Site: brandenburg
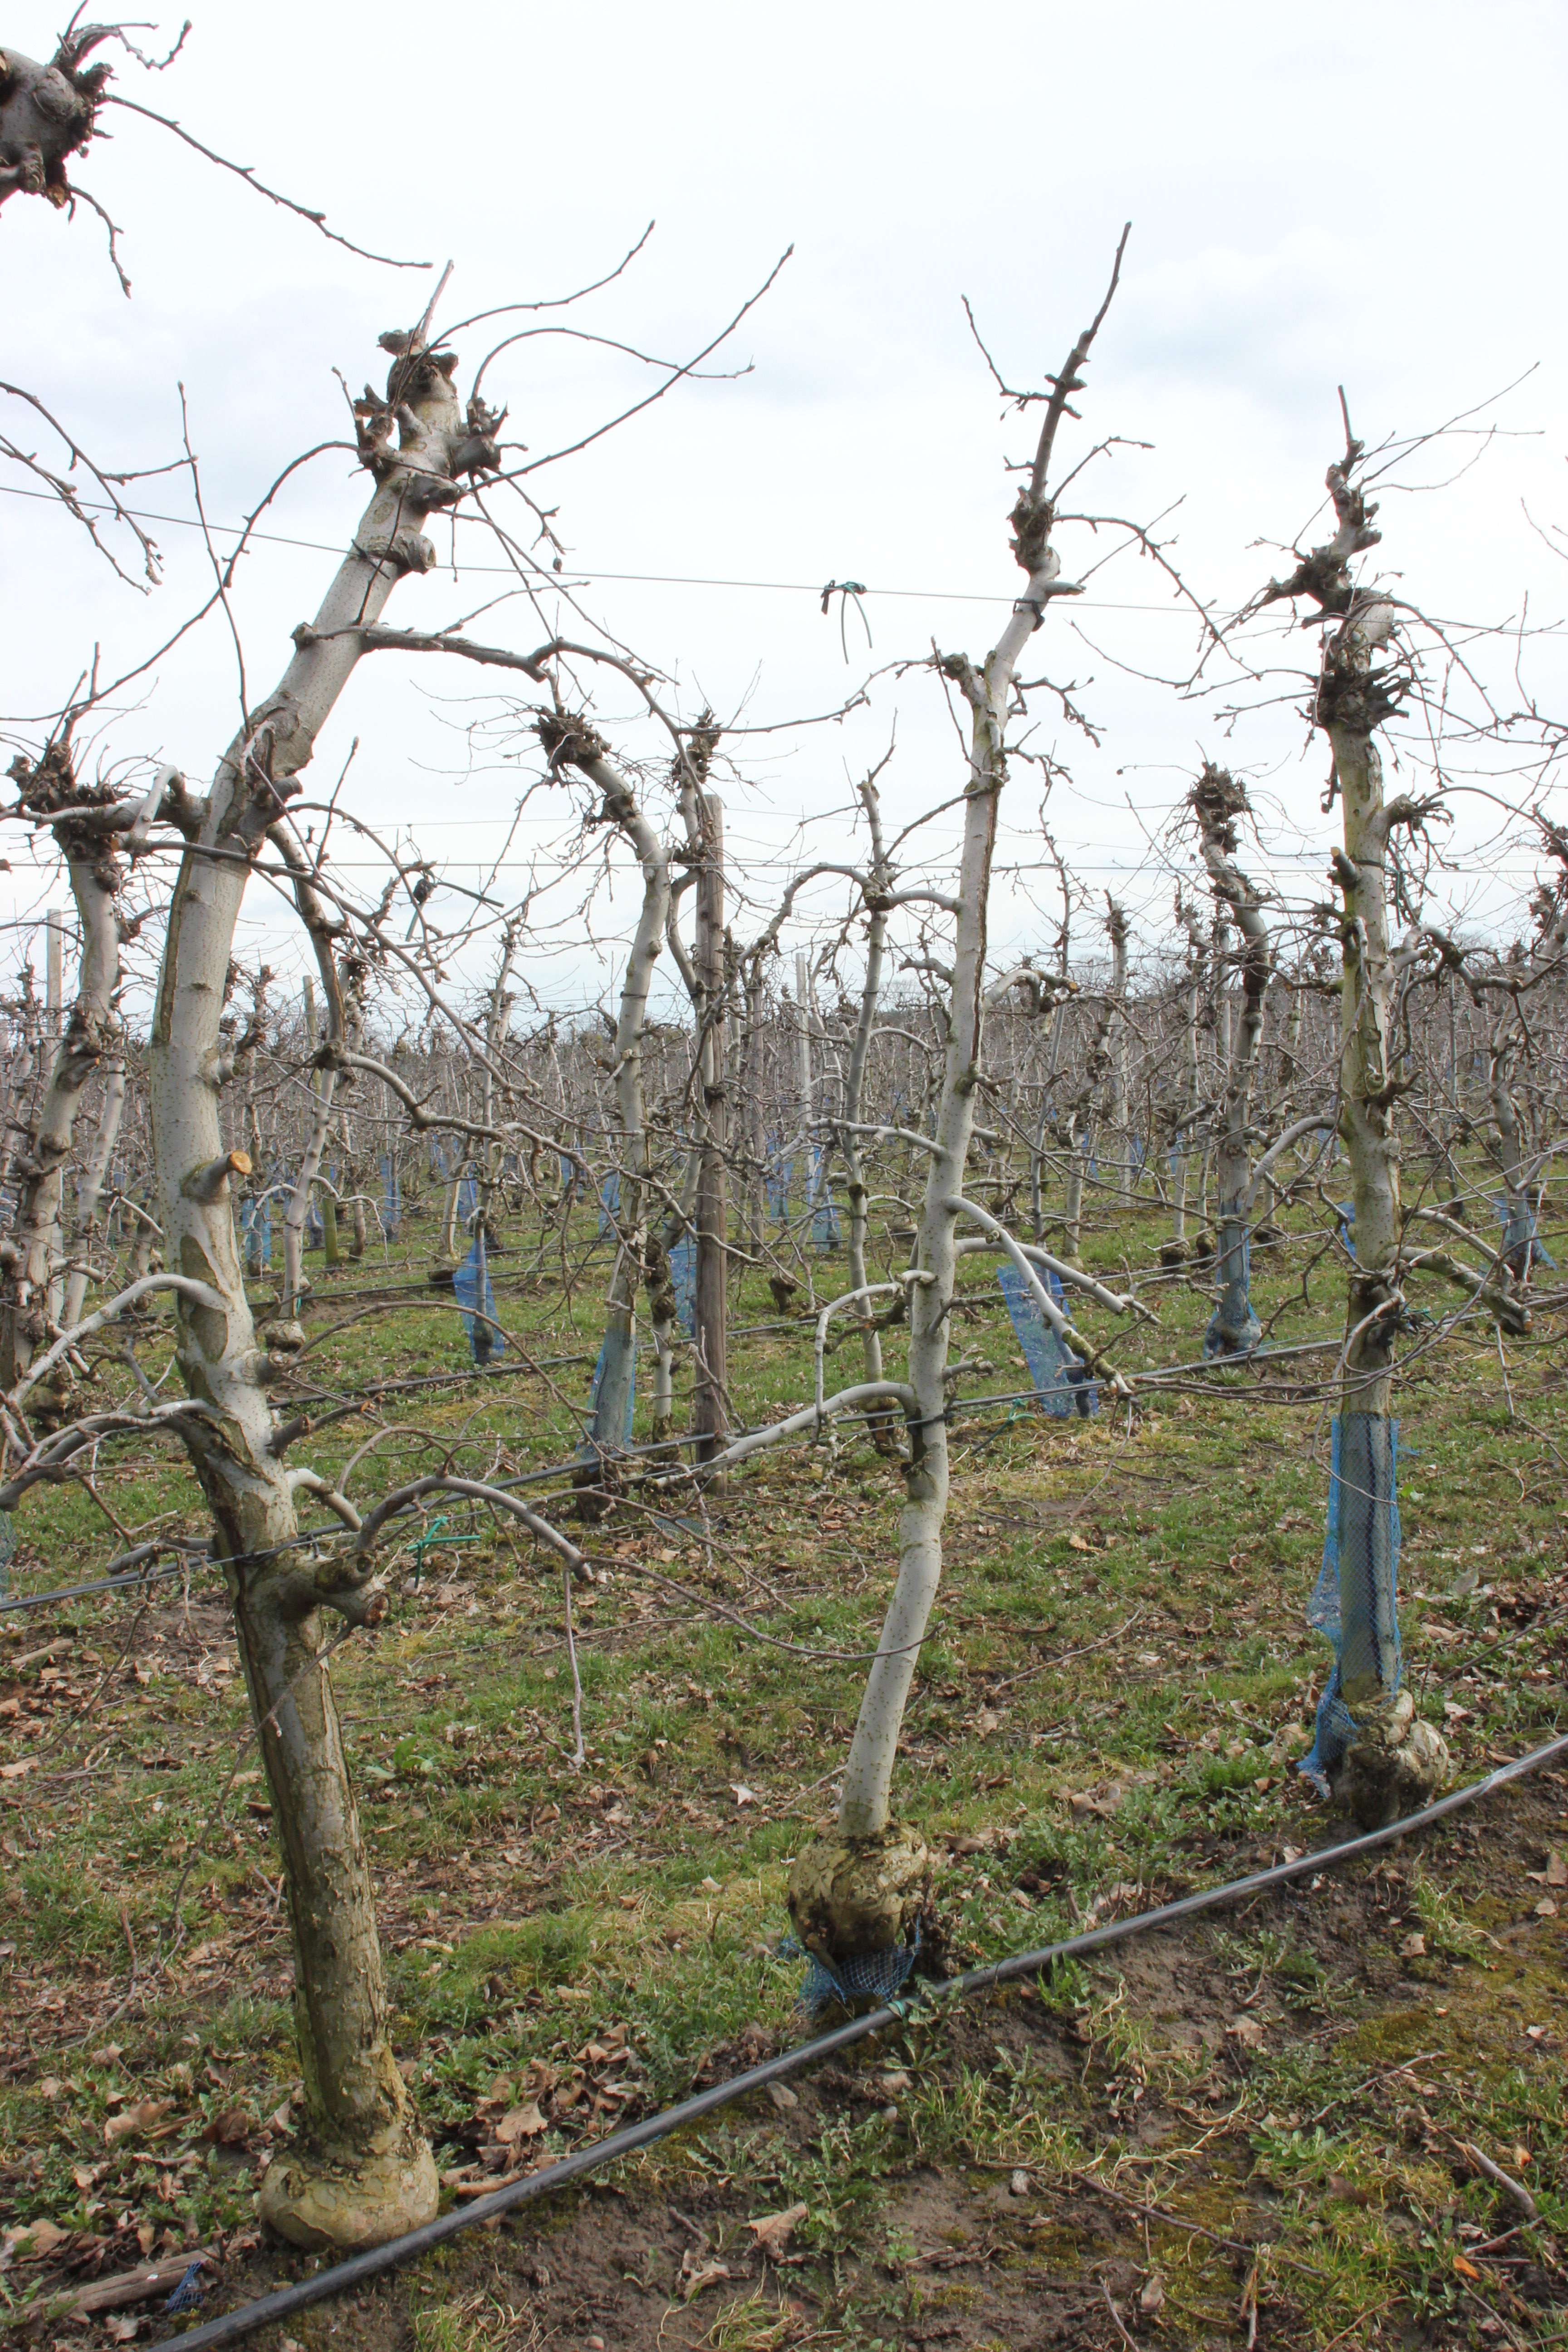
Growth stage (BBCH 01): Bud development